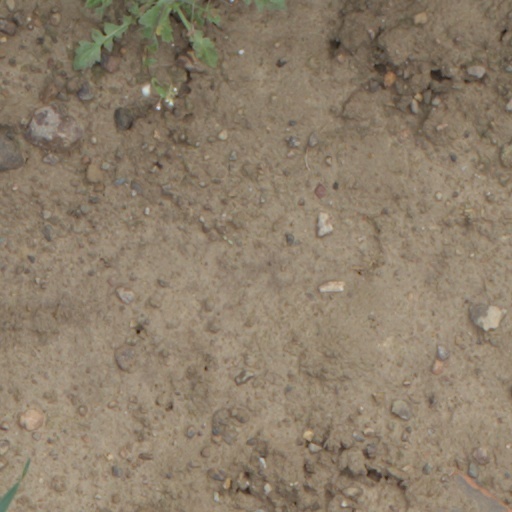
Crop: wheat